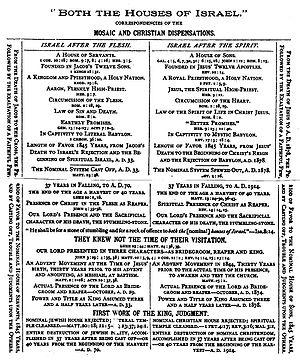
L'eschatologie des Témoins de Jéhovah occupe une position centrale dans leurs croyances religieuses. Ils croient que des « derniers jours » annoncés par l'Apocalypse sont commencés, et que Jésus Christ est présent de façon invisible et a commencé à régner dans les cieux. Depuis les débuts du mouvement et l'époque où Étudiants de la Bible attendaient l'Armageddon pour 1914, ces croyances eschatologiques ont subi des évolutions qui vont bien au-delà d'un simple recalcul de sa date.